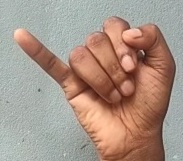
ASL sign: J